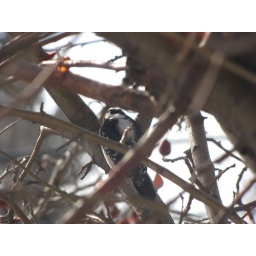
4 March 2010Another bird in my tree that I have know nothing about.